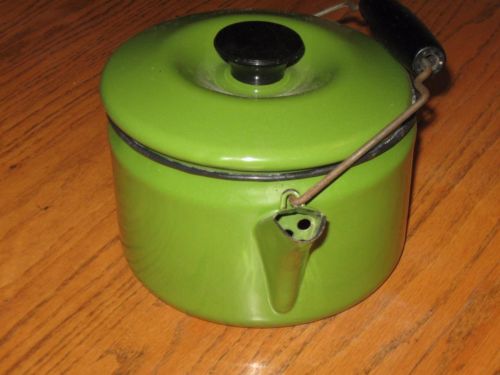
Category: kettle